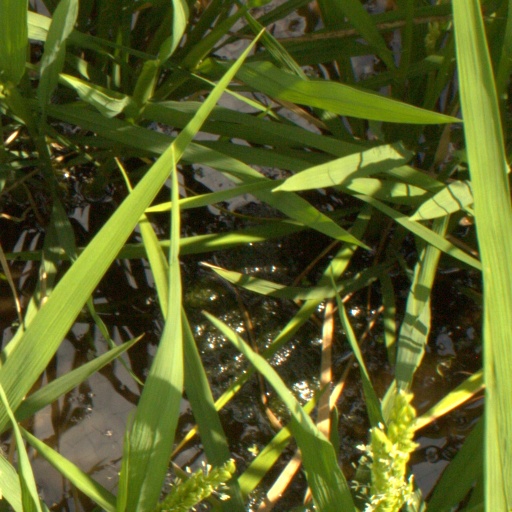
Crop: rice